Osteophagy

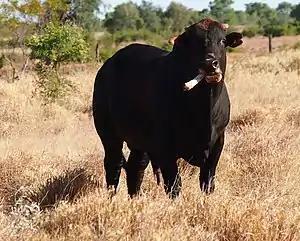

Osteophagy is the practice in which animals, usually herbivores, consume bones. Most vegetation around the world lacks sufficient amounts of phosphate. Phosphorus is an essential mineral for all animals, as it plays a major role in the formation of the skeletal system, and is necessary for many biological processes including: energy metabolism, protein synthesis, cell signaling, and lactation. Phosphate deficiencies can cause physiological side effects, especially pertaining to the reproductive system, as well as side effects of delayed growth and failure to regenerate new bone. The importance of having sufficient amounts of phosphorus further resides in the physiological importance of maintaining a proper phosphorus to calcium ratio. Having a Ca:P ratio of 2:1 is important for the absorption of these minerals, as deviations from this optimal ratio can inhibit their absorption. Dietary calcium and phosphorus ratio, along with vitamin D, regulates bone mineralization and turnover by affecting calcium and phosphorus transport and absorption in the intestine.